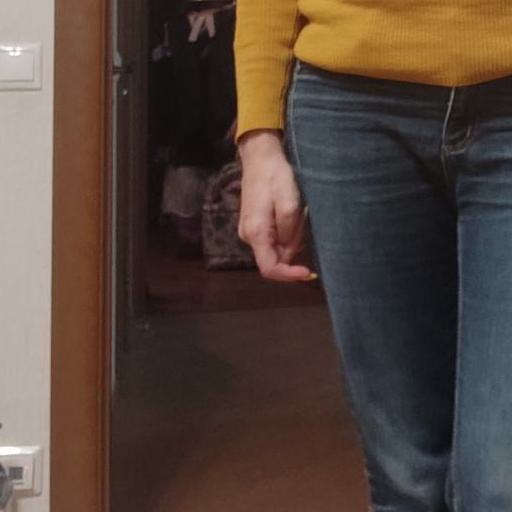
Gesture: no_gesture